History of Sesame Street

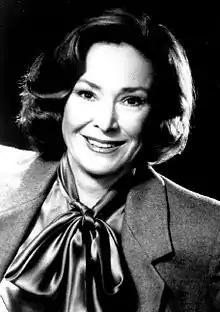
Joan Ganz Cooney, co-creator of "Sesame Street" and co-founder of the Children's Television Workshop (now known as Sesame Workshop), in 1985

The first season of "Sesame Street" premiered on November 10, 1969. It was widely praised for its originality, and was well received by parents as well as children. The show reached only 67.6% of the nation, but earned a 3.3 Nielsen rating, meaning 1.9 million households and 7 million children watched it each day. In "Sesame Street's" first season, the ETS reported that children who watched the show scored higher in tests than less-frequent viewers.